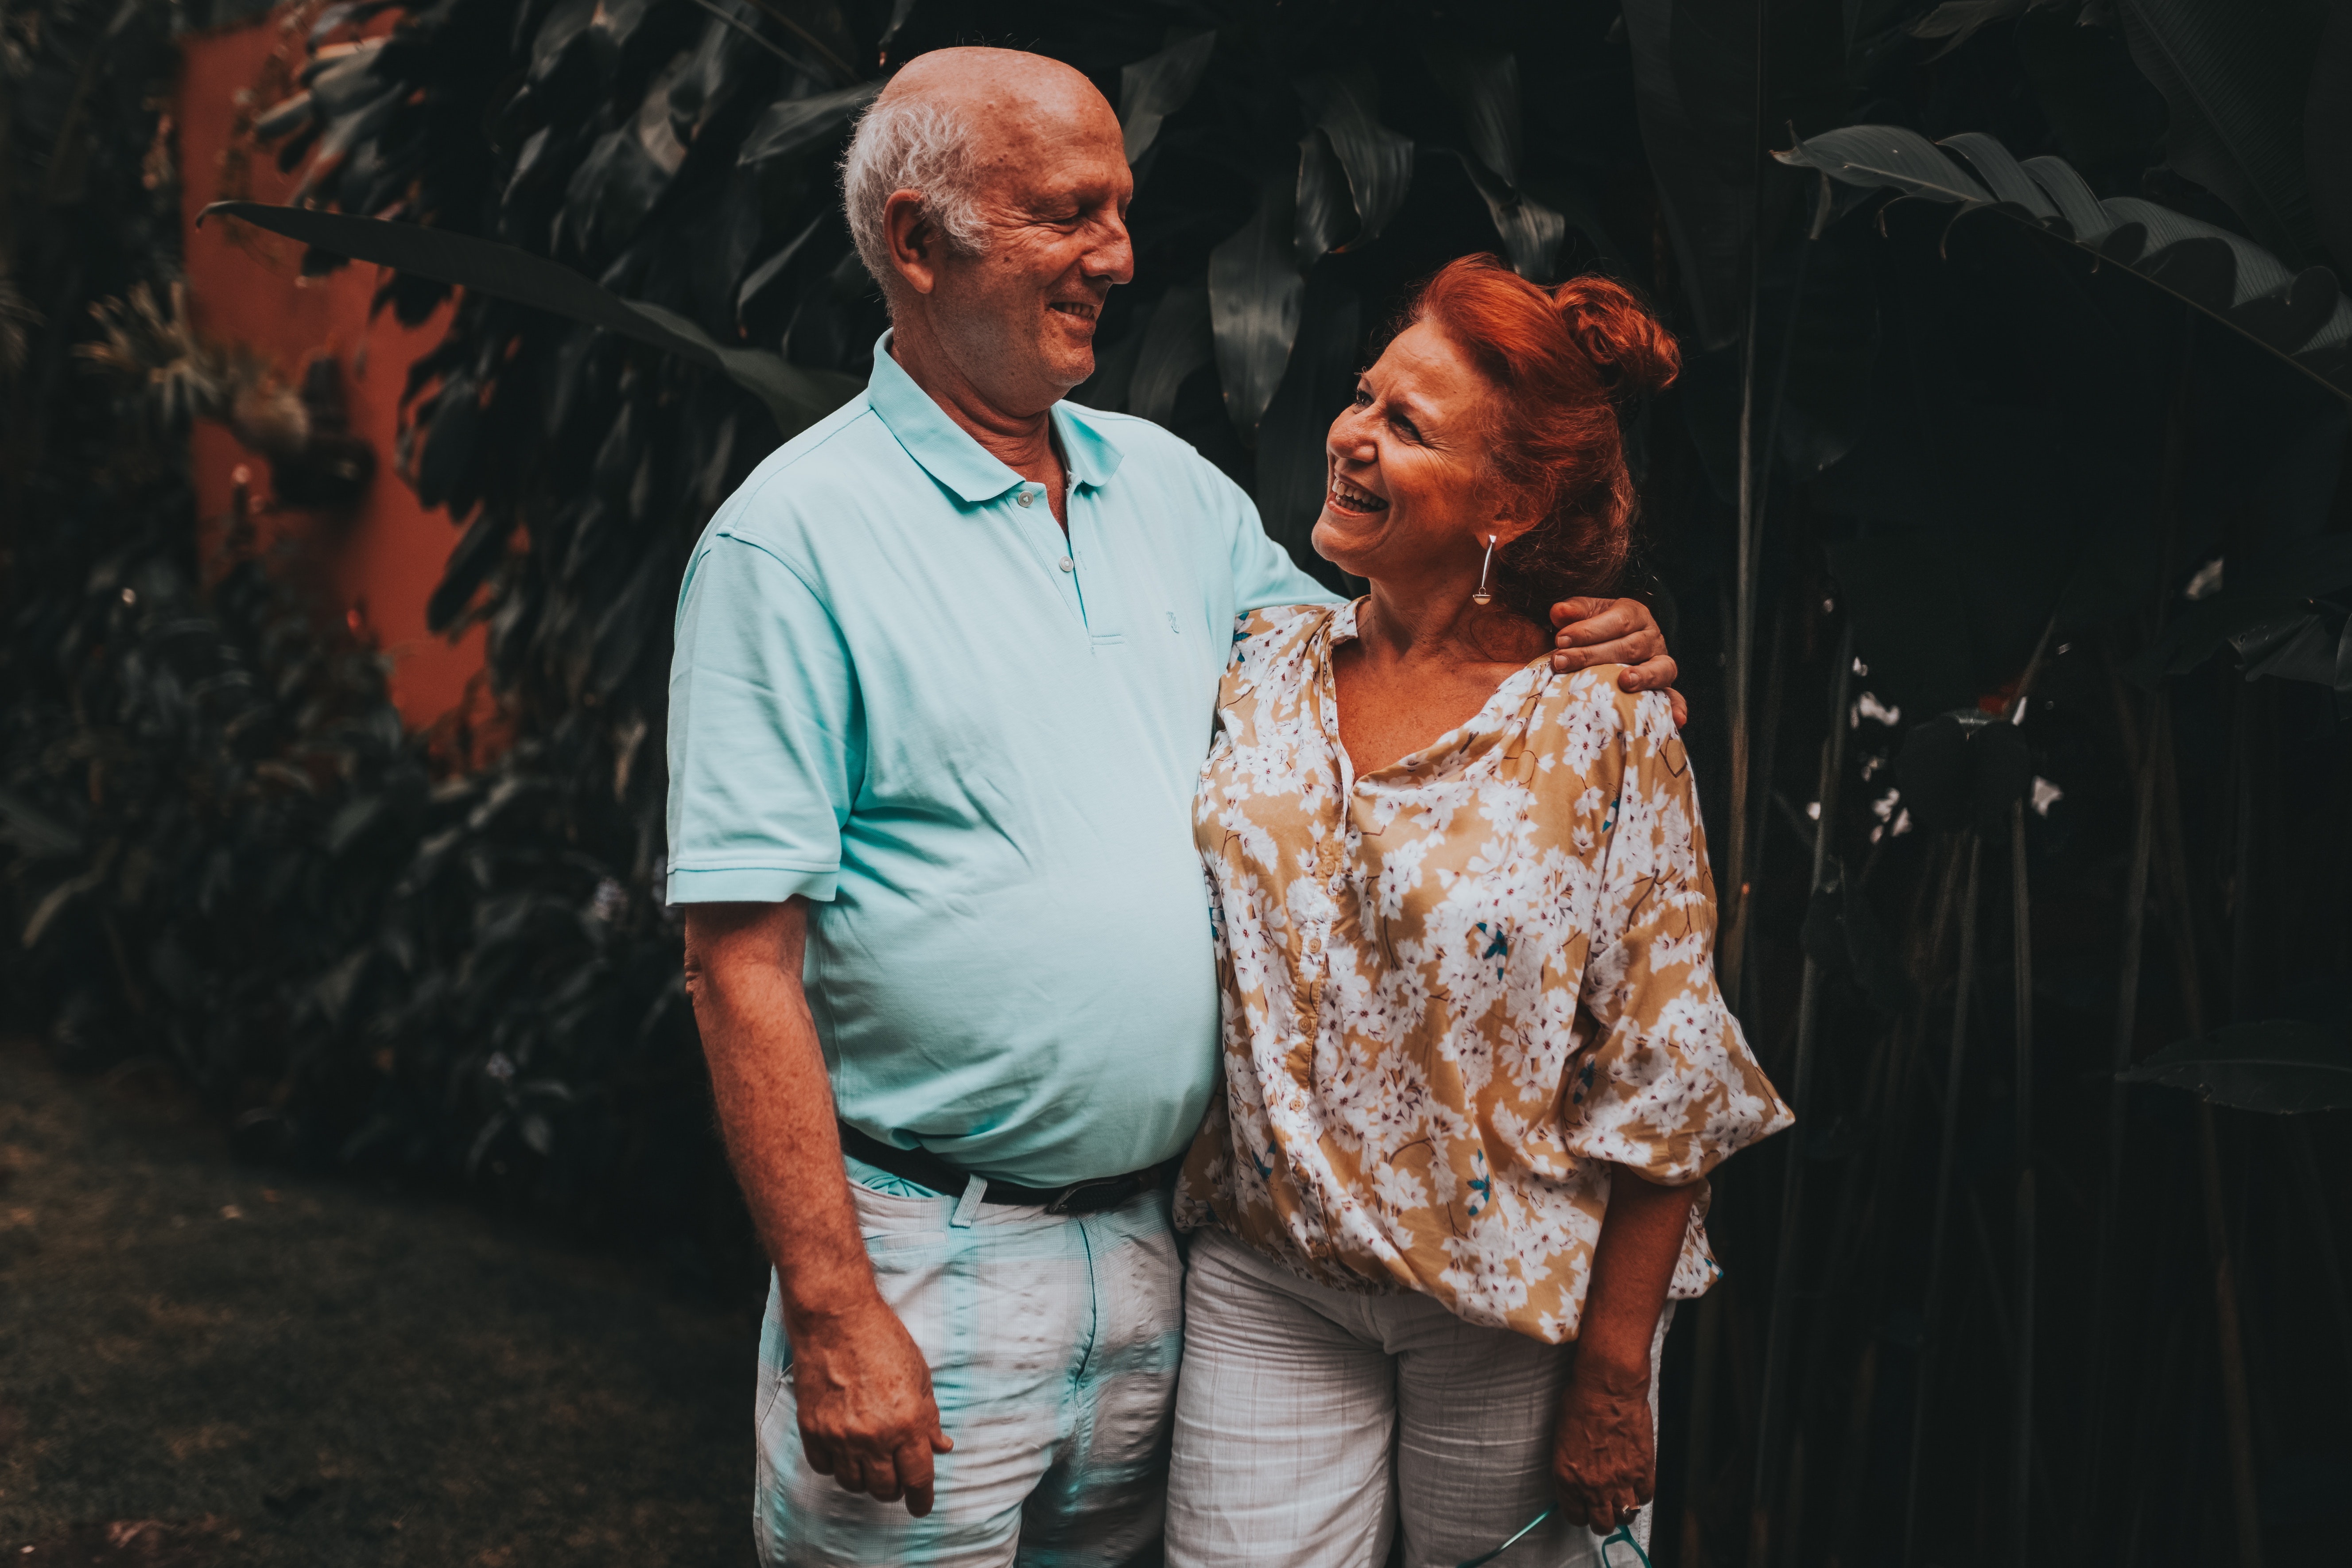
people, green, red, yellow, adaptation, event, performance, vacation, family, child